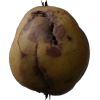
Label: Pear 3